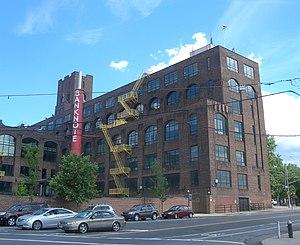
Hunts Point est un quartier de la ville de New York situé dans l'arrondissement du Bronx.